Vasily Sokolovsky

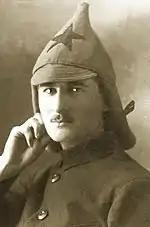
Sokolovsky as a cadet of the Military Academy of Moscow, 1920

He began his formal military schooling in 1919, but was frequently called up by the Red Army and forced to leave his schoolwork. He graduated in 1921 and became the chief of staff of a division stationed in Turkmenistan. He was wounded during a battle near Samarkand and subsequently decorated for bravery. After the Russian Civil War ended in 1922/1923 he held a number of staff positions, eventually becoming the chief of staff for the Moscow Military District and then the Deputy Chief of the General Staff, the position he held at the beginning of the German invasion of the Soviet Union, Operation Barbarossa (22 June 1941).